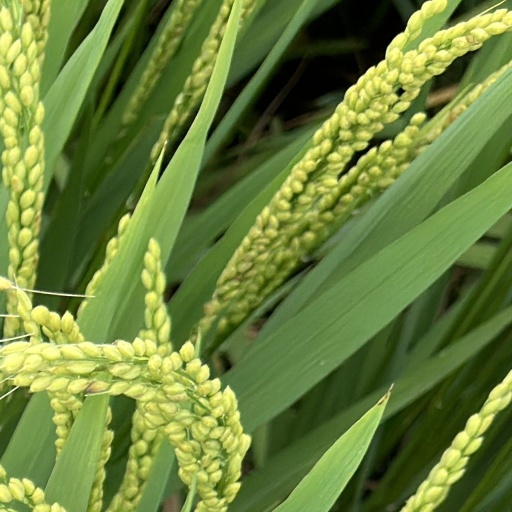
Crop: rice